Midnight movie

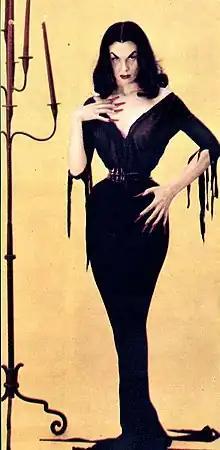
Maila Nurmi as Vampira, the original midnight movie TV host.

In 1953, the Screen Actors Guild agreed to a residuals payment plan that greatly facilitated the distribution of B movies to television. A number of local television stations around the United States soon began showing inexpensive genre films in late-night slots; these late-night slots were after the safe-harbor time, meaning they were largely exempt from Federal Communications Commission regulations on indecent content. In the spring of 1954, Los Angeles TV station KABC expanded on the concept by having an appropriately offbeat host introduce the films: for a year on Saturday nights, "The Vampira Show", with Maila Nurmi in her newly adopted persona of a sexy bloodsucker ("Your pin-down girl"), presented low-budget movies with black humor and a low-cut black dress. The show—which ran at midnight for four weeks before shifting to 11 p.m. and, later, 10:30 p.m.—aired horror pictures like "Devil Bat's Daughter" and "Strangler of the Swamp" and suspense films such as "Murder by Invitation", "The Charge Is Murder", and "Apology for Murder". The format was echoed by stations across the country, who began showing their late-night B movies with in-character hosts such as Zacherley and Morgus the Magnificent offering ironic interjections.